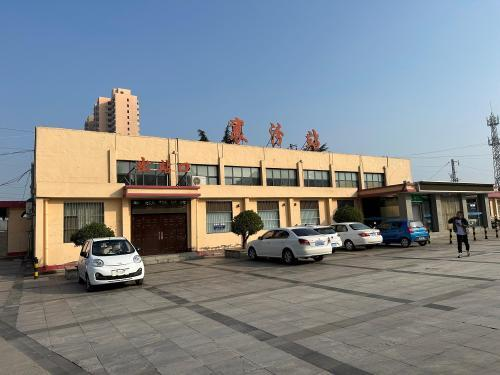
地标名称：襄汾站
所在城市：临汾市·襄汾县